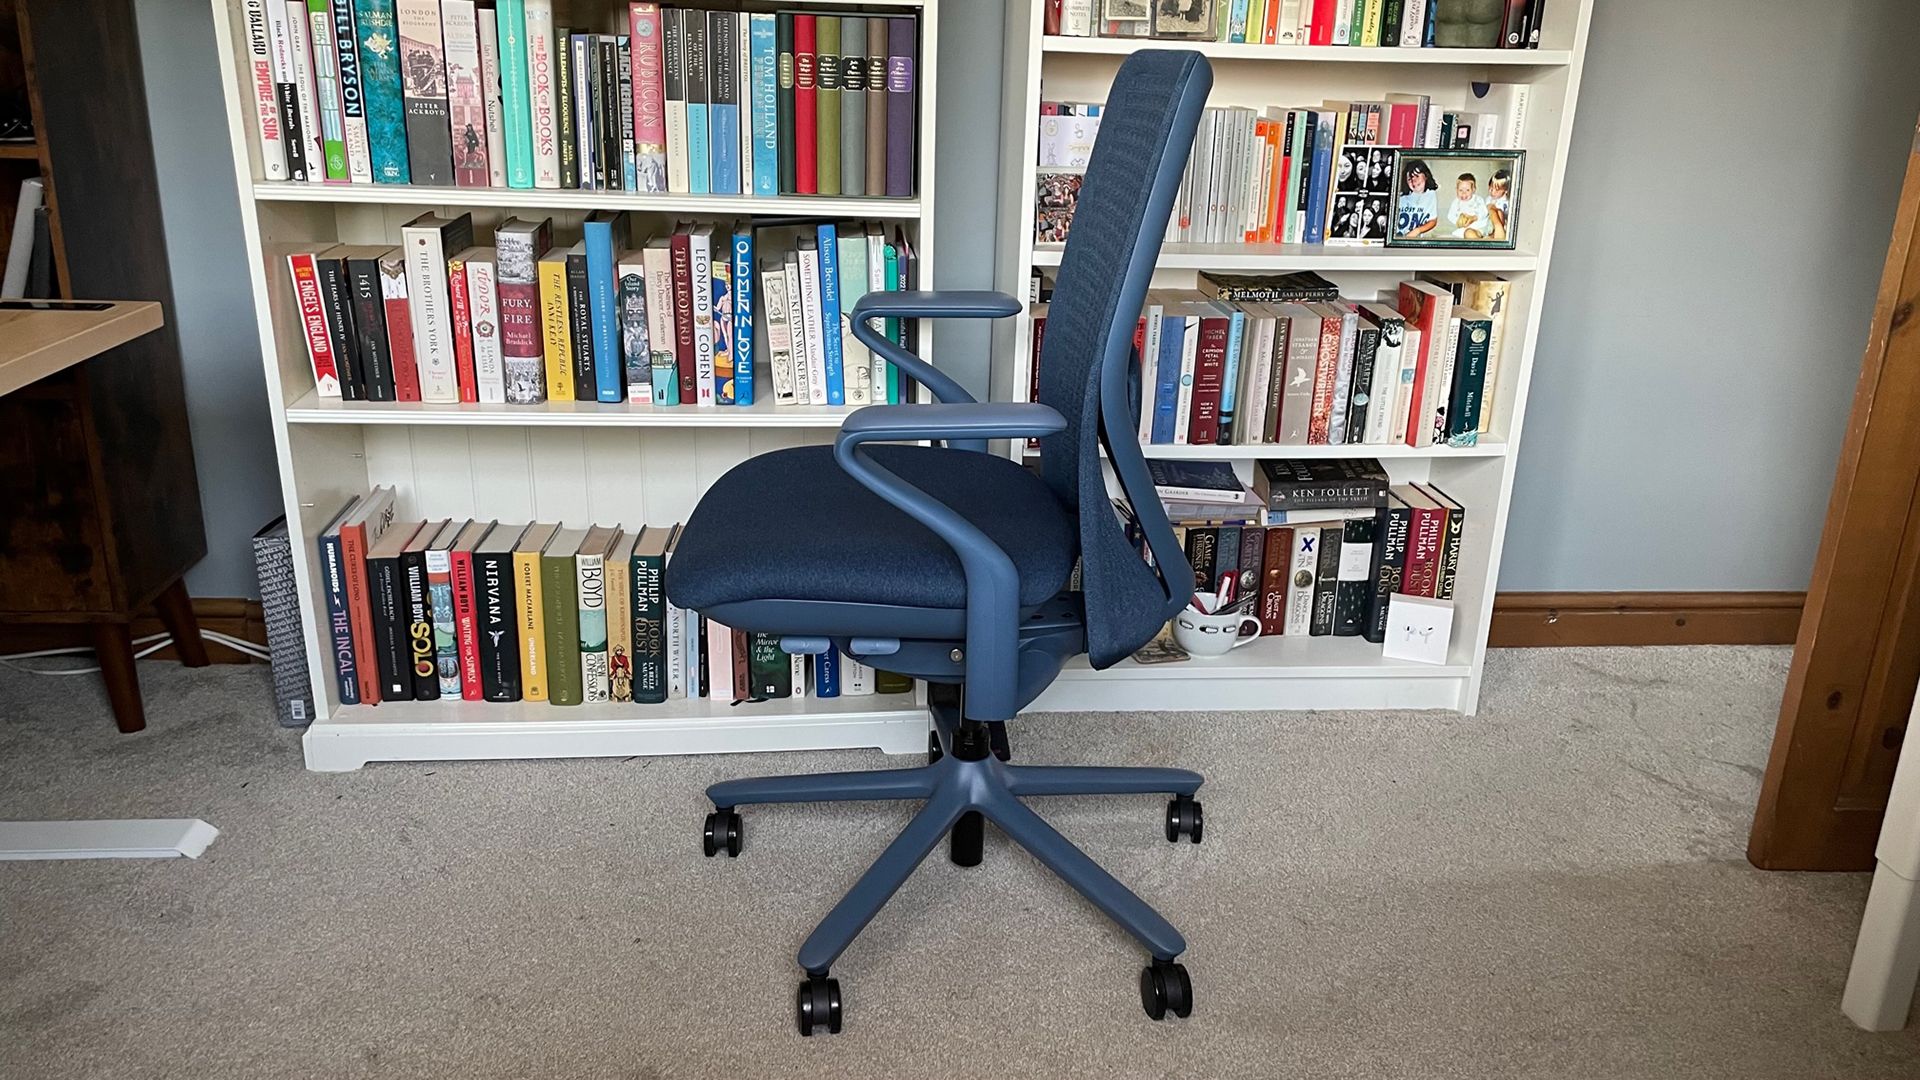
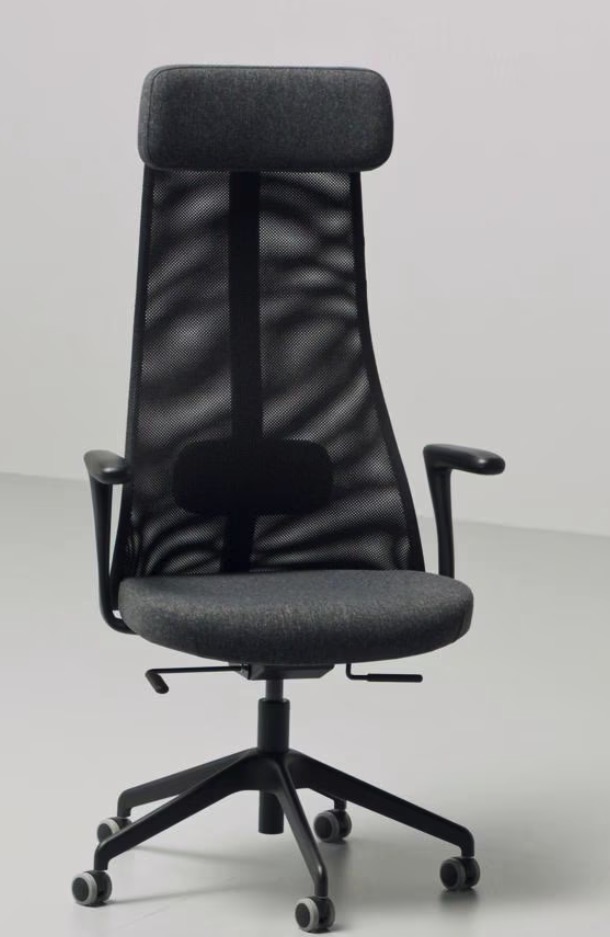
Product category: items_chair
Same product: no